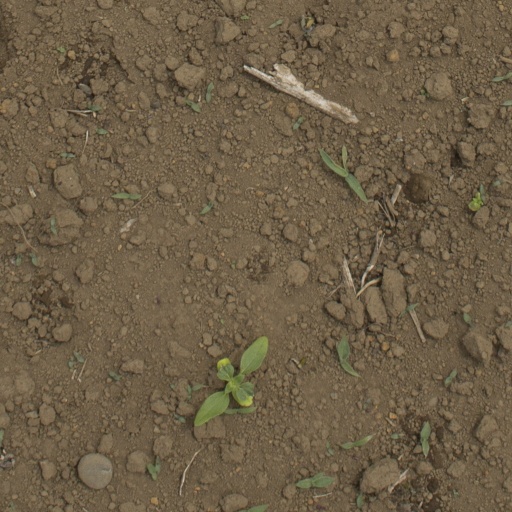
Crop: Jerusalem artichoke